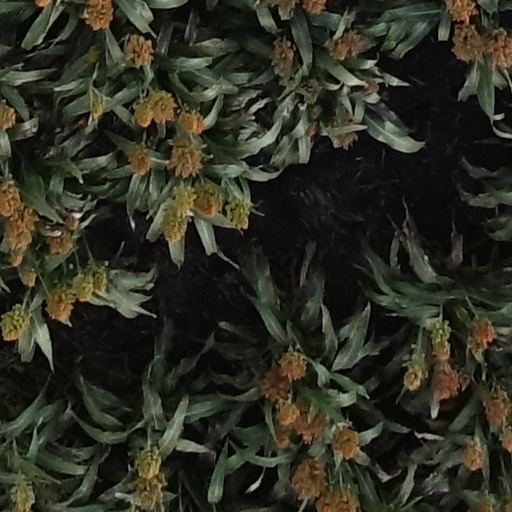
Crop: sorghum